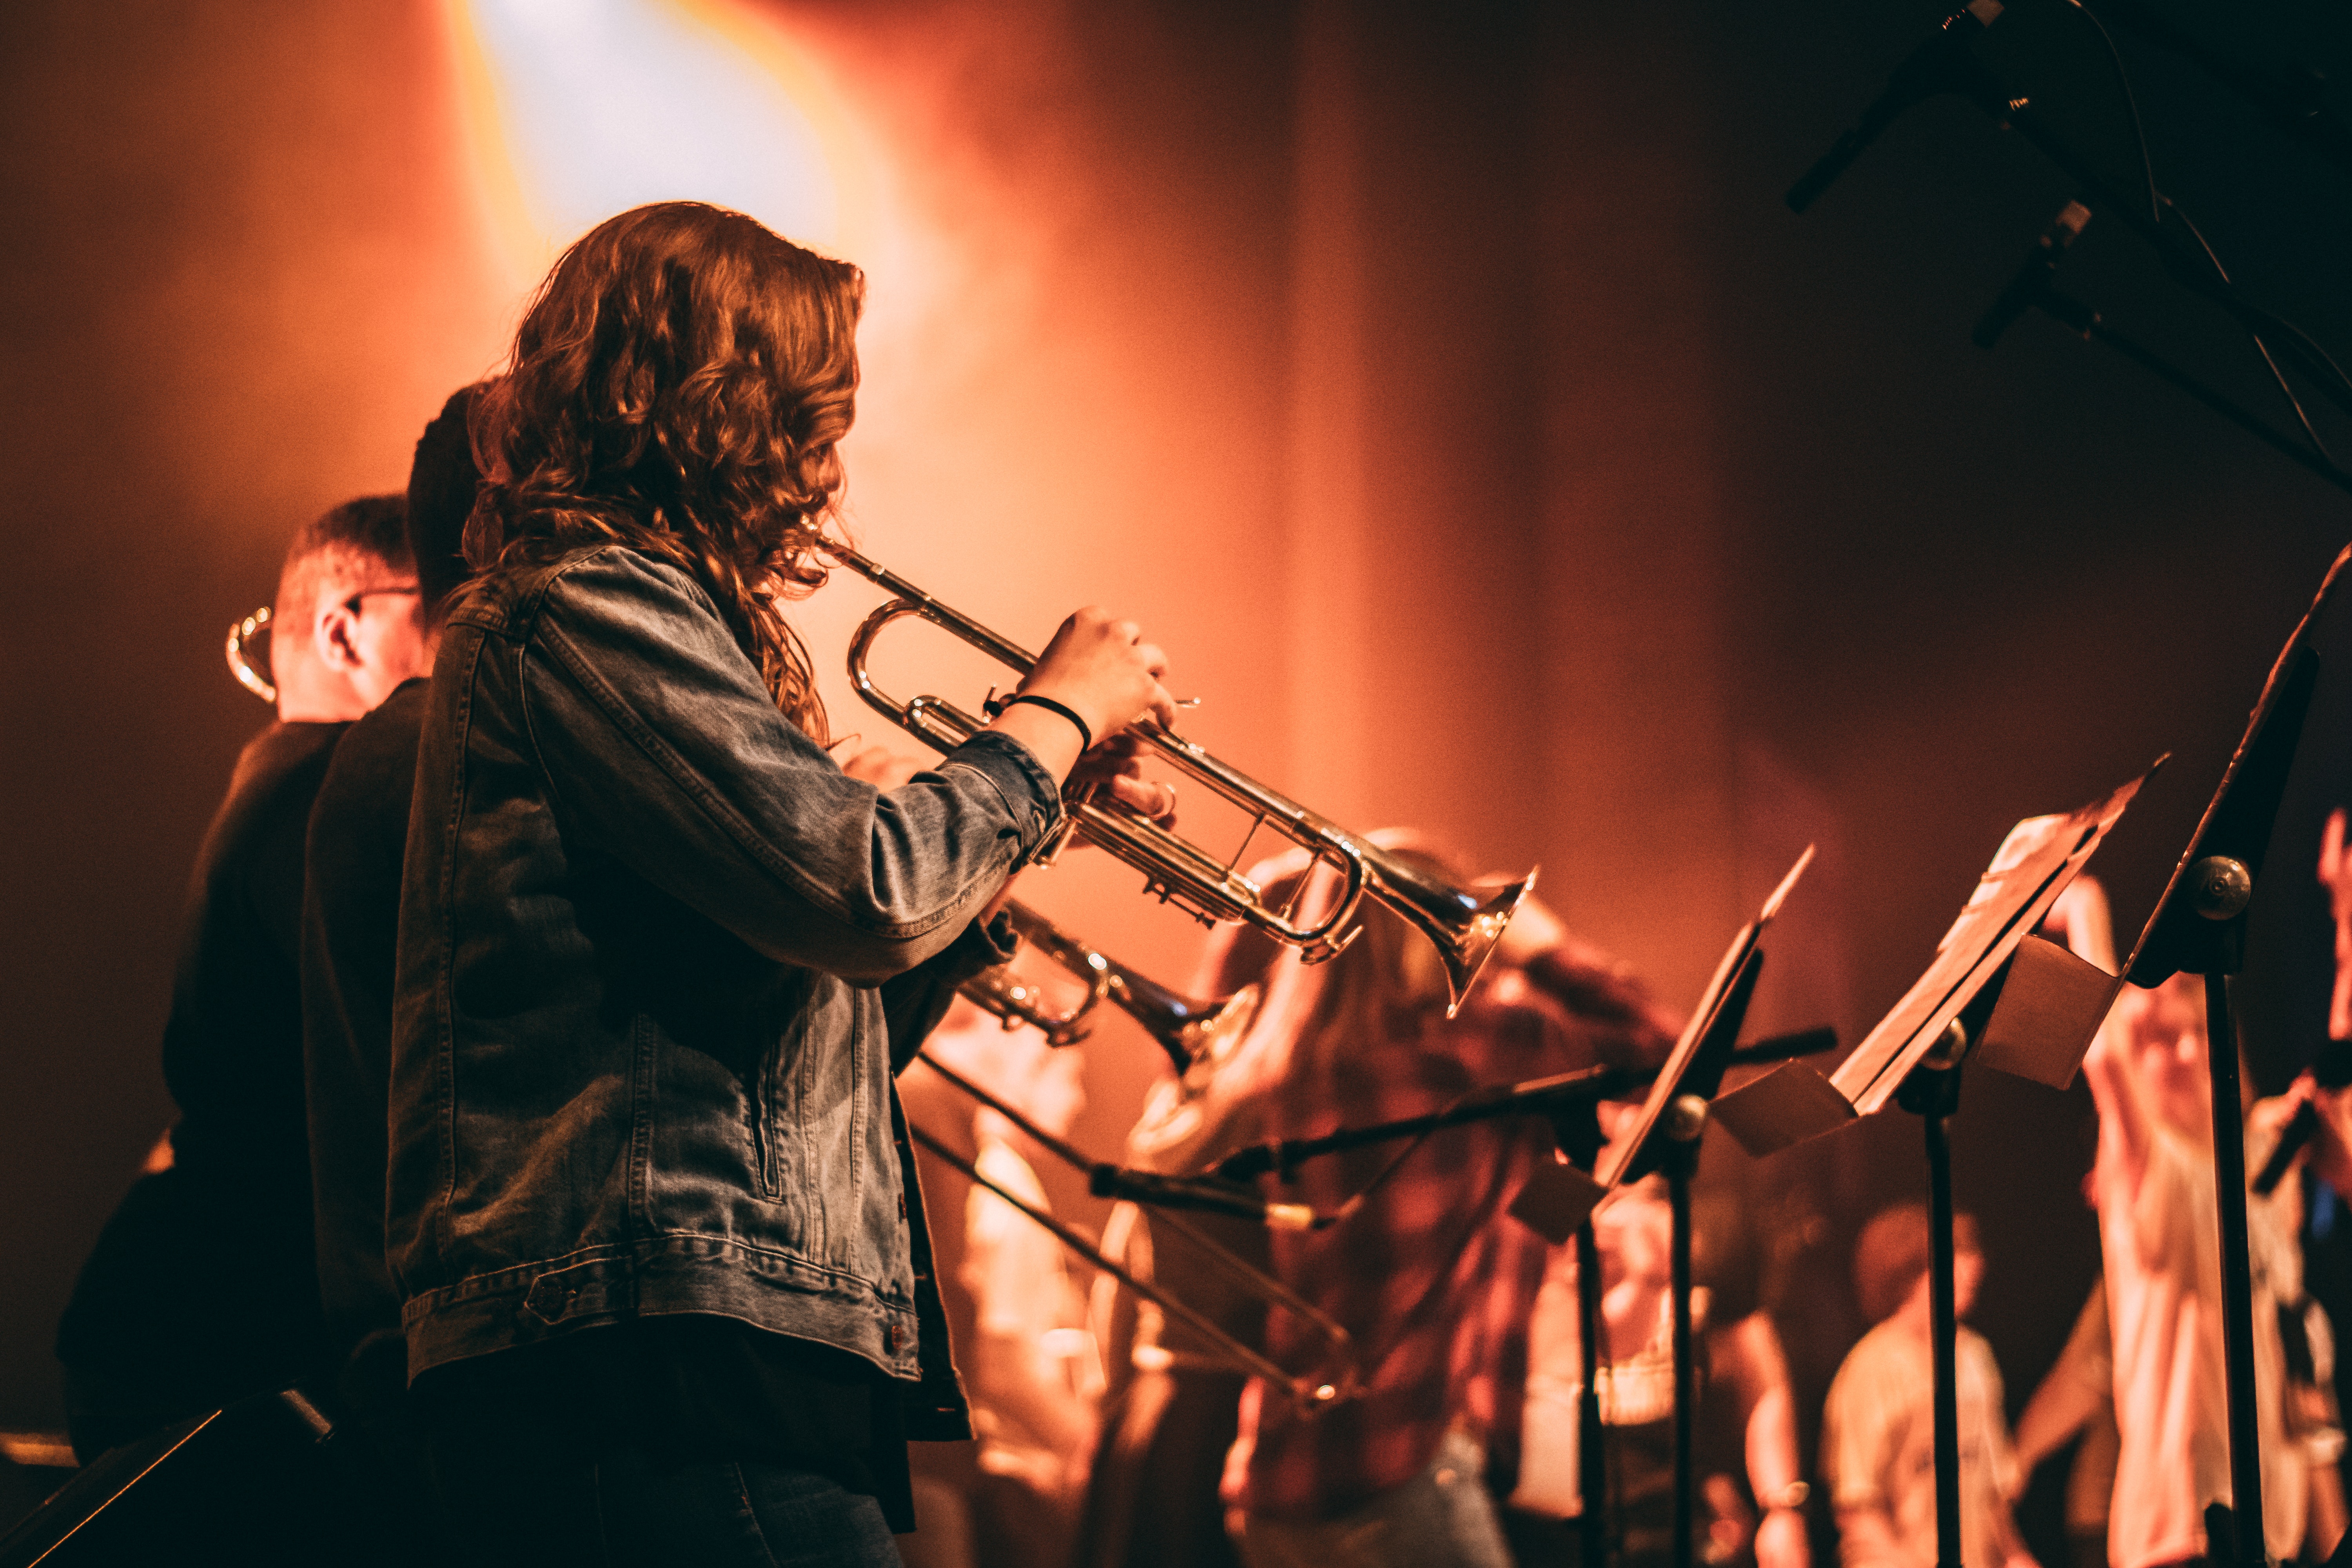
music, entertainment, performance, concert, musician, performing arts, stage, string instrument, musical instrument, event, singing, rock concert, guitarist, performance art, darkness, bassist, public event, crowd, plucked string instruments, musical ensemble, scene